Cardinality

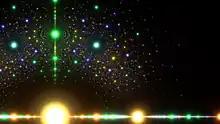
Algebraic numbers on the complex plane, colored by degree

A set formula_1 is not larger than a set formula_27 if it can be mapped into formula_27 without overlap. That is, the cardinality of formula_1 is less than or equal to the cardinality of formula_27 if there is an injective function from formula_1 to formula_27. This is written formula_78 formula_79 and eventually formula_80 and read as formula_1 is "not greater than" formula_49 or formula_1 is "dominated by formula_84"